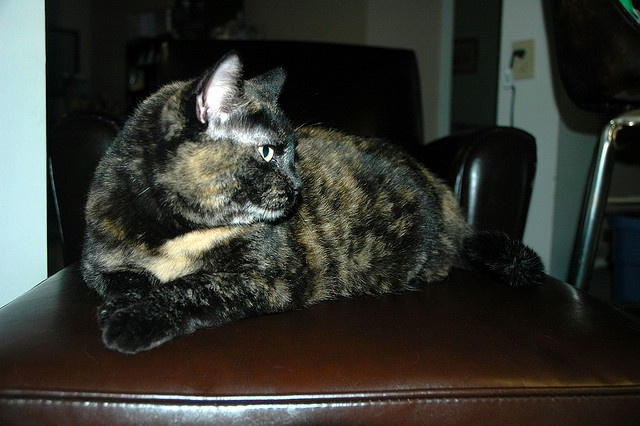
A cat laying on top of a wooden table.
Dark cat sitting on top of a leather padded chair.
A cat laying on a leather cushion.
A cat sitting on a footstool looking away from the camera.
A fat cat sitting on a leather chair